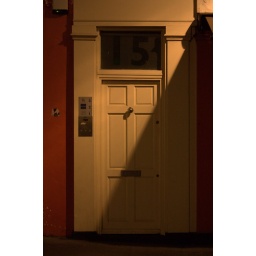
an ordinary door at an ordinary street in London but I just liked and couldn't help taking a photo